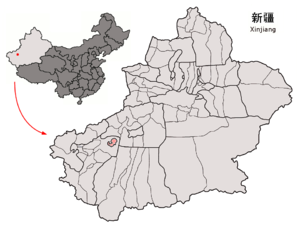
Tumushuke est une ville vice-préfecture de la région autonome du Xinjiang en Chine. Elle est administrée directement par le Corps de production et de construction du Xinjiang.